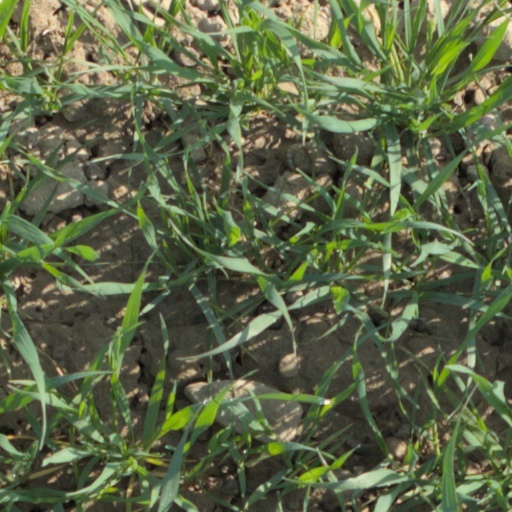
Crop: wheat